Uppland Runic Inscription 77

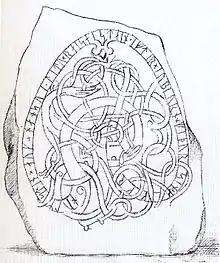
A drawing by Johan Peringskiöld from the 1700s.

Uppland Runic Inscription 77 is the Rundata catalog number for a Viking Age memorial runestone that is located at Råsta, which is in Sundbyberg Municipality, Stockholm County, Sweden, which is in the historic province of Uppland.